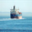
Label: ship